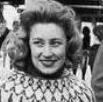
Age: 25